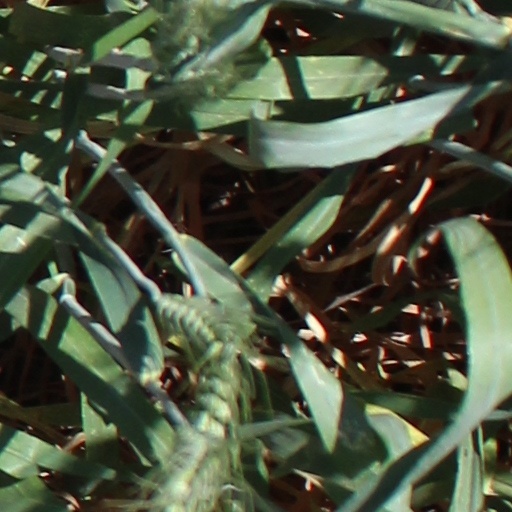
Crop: wheat